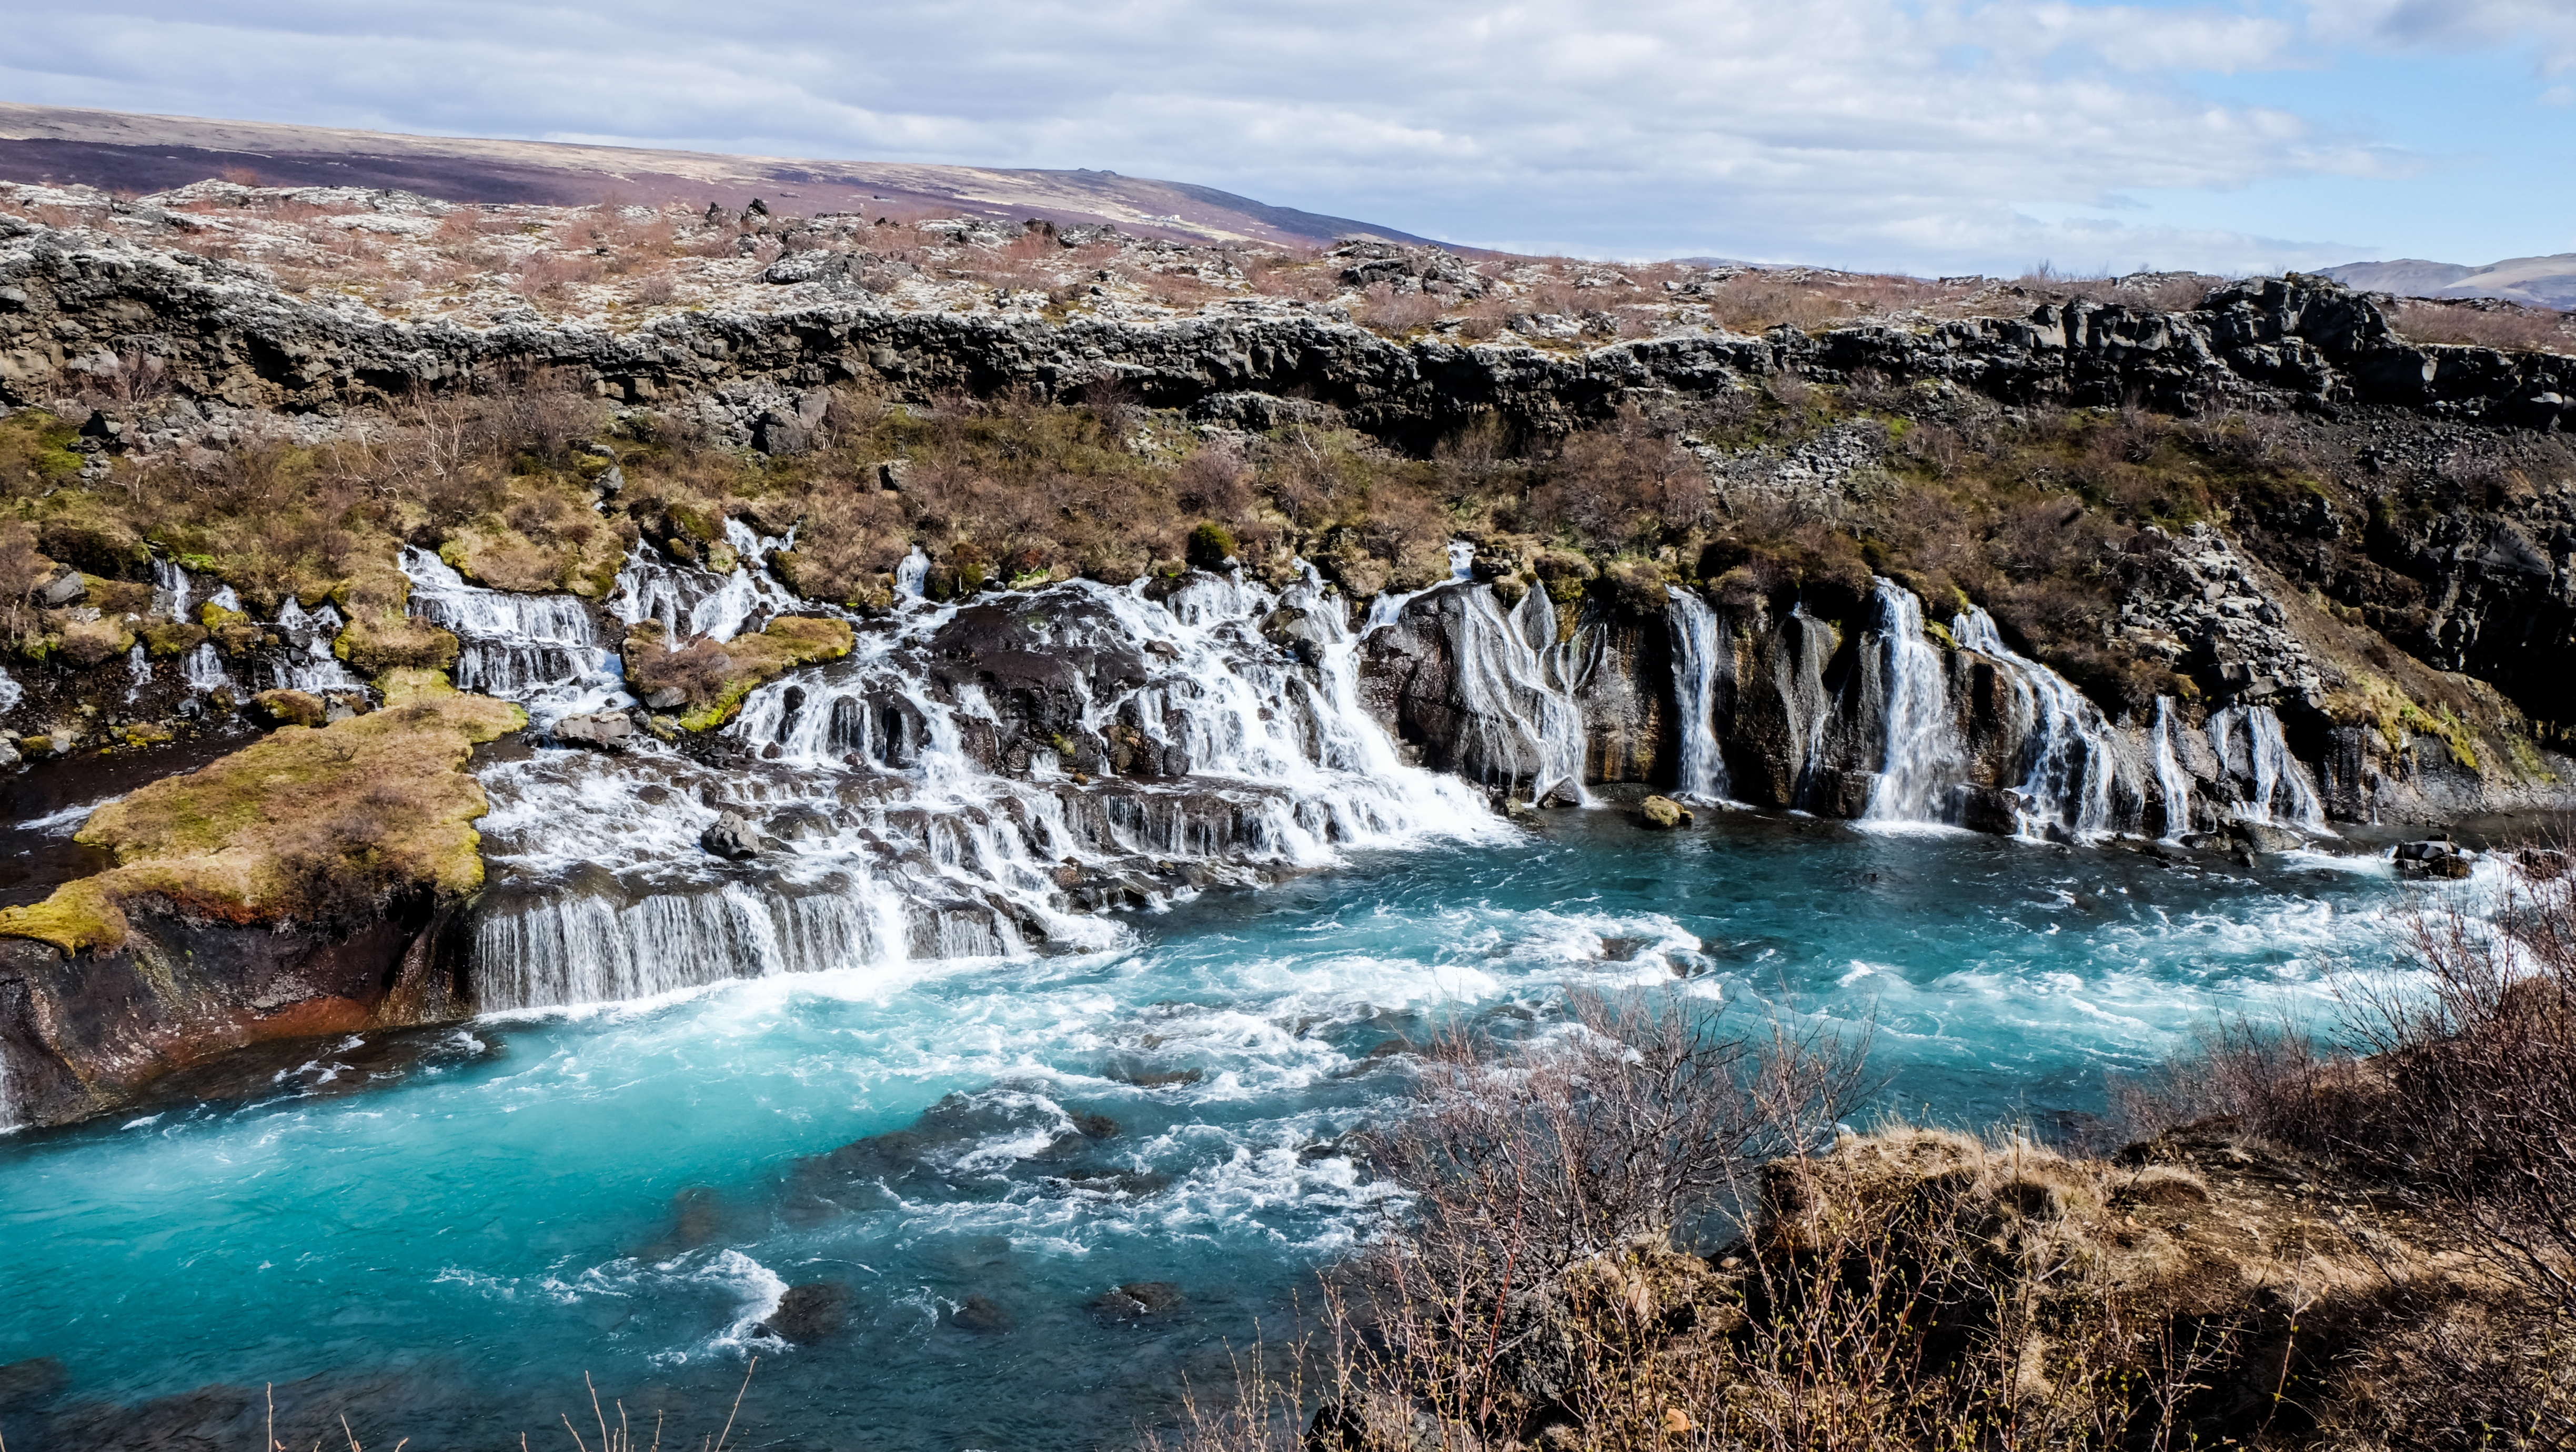
landscape, sea, coast, tree, water, nature, rock, waterfall, wilderness, hill, river, rapid, national park, body of water, water feature, landform